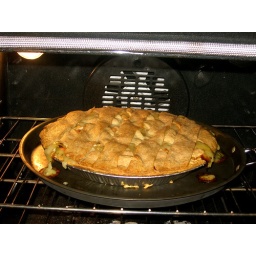
By the miracle of the heat generated by an oven, even I can prepare this delicious chicken pot pie.